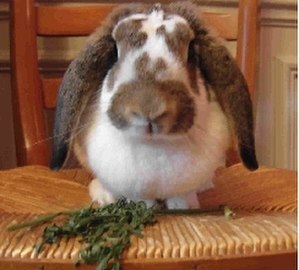
Fransk vædder
Fransk vædder er er en kaninrace, der har været kendt siden 1600-1700-tallet.